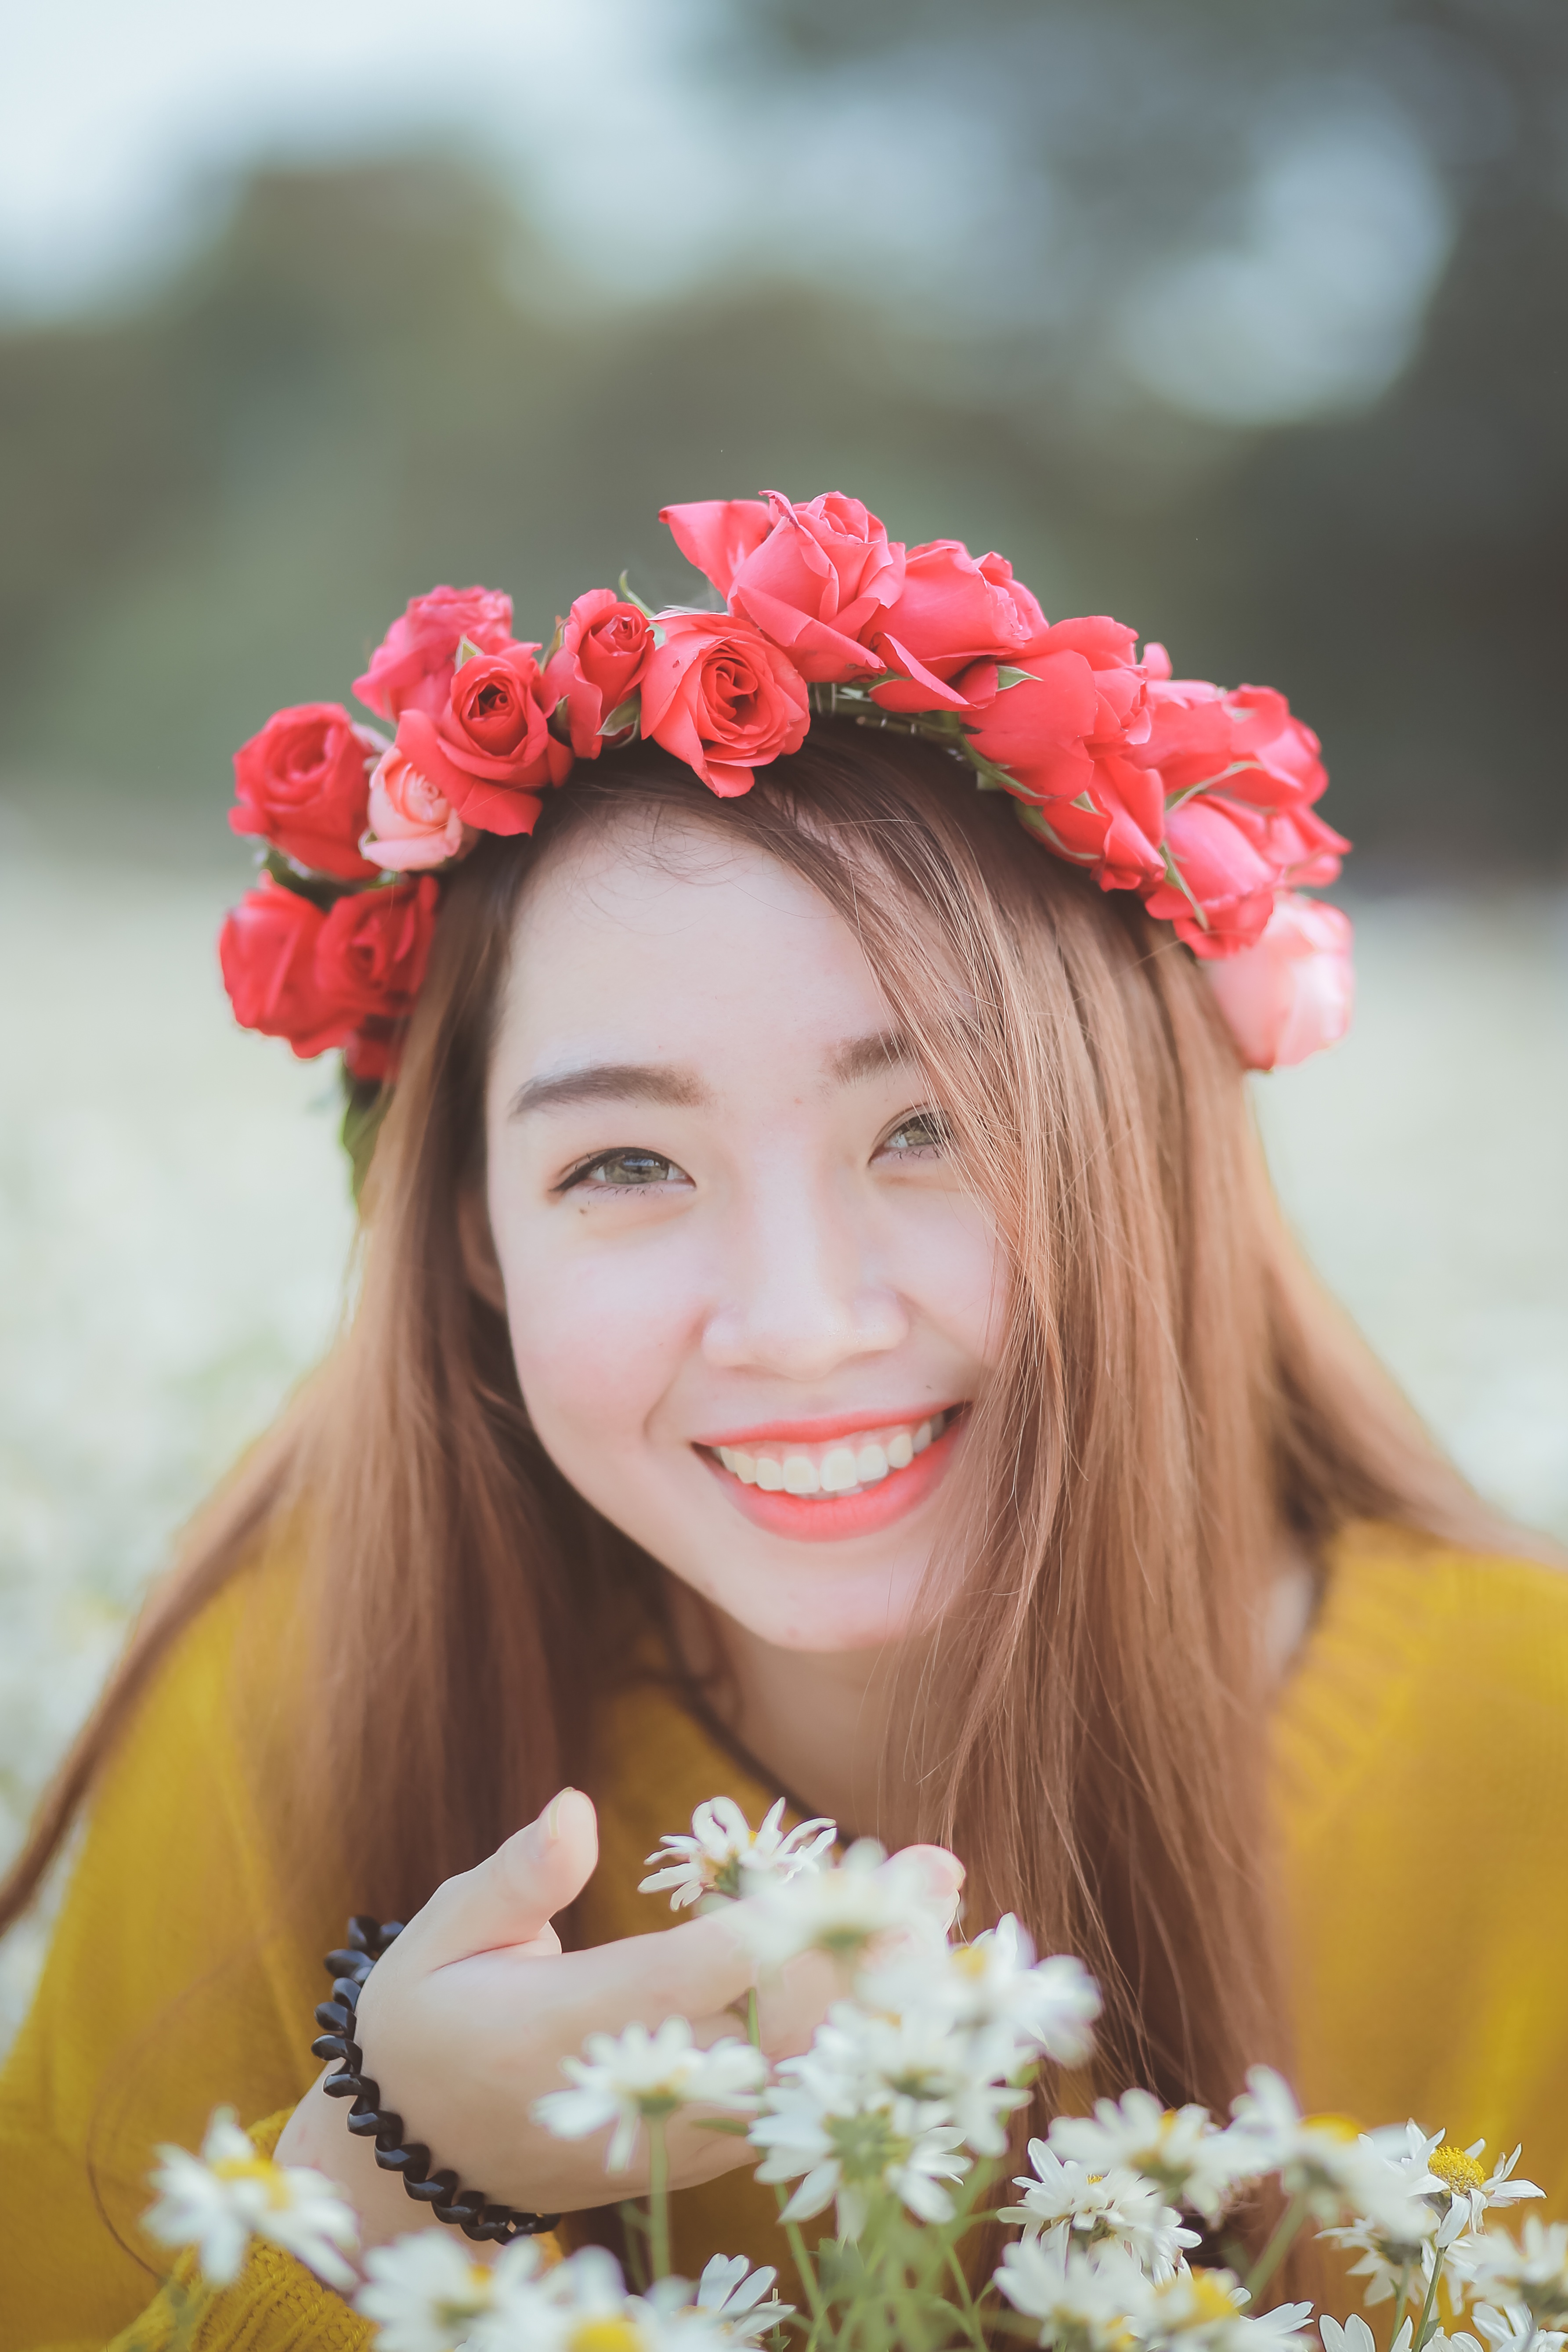
plant, girl, woman, flower, petal, daisy, portrait, spring, red, asia, clothing, lady, pink, bride, headgear, vietnamese, dress, beauty, sweetness, flower bouquet